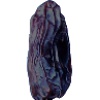
Label: Dates 1